Joshua Arthur

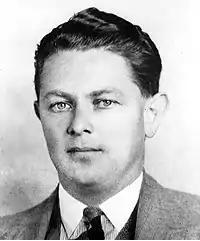

Joshua George Arthur (27 January 1906 – 20 May 1974) was an Australian schoolteacher and politician who represented the Hamilton and Kahibah districts for the Labor Party.